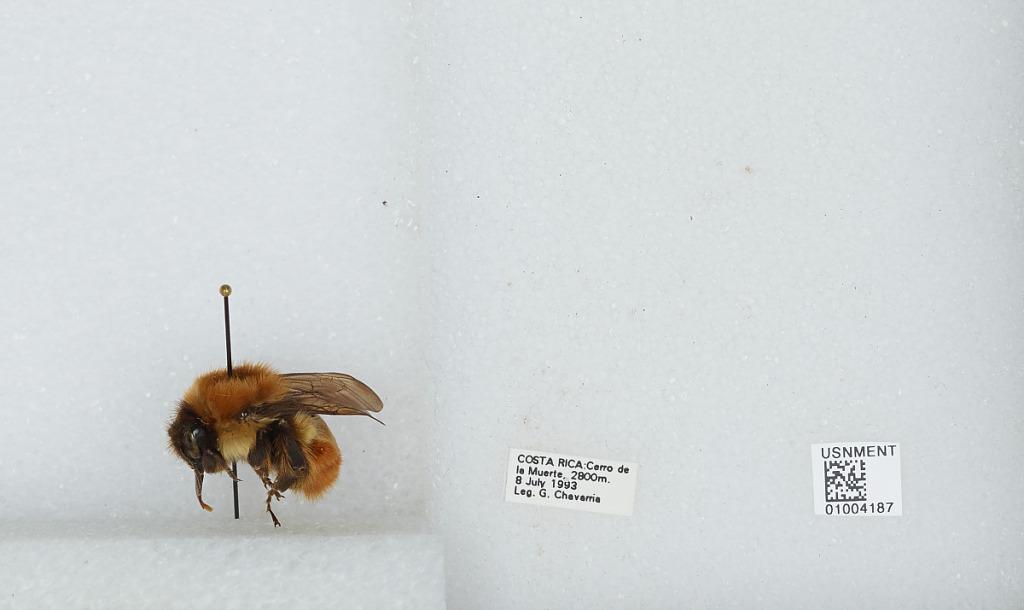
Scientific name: Bombus (Pyrobombus) ephippiatus (Say)
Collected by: G. Chavarria
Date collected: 1993-7-8
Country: Costa Rica
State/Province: San Jose
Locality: Cerro de la Muerte
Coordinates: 9.5583, -83.7239